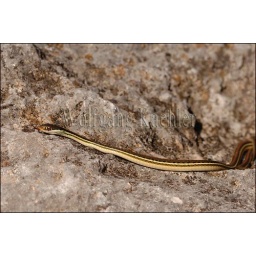
Usa, texas, hill country near hunt, western ribbon snake, garter snake, on rock